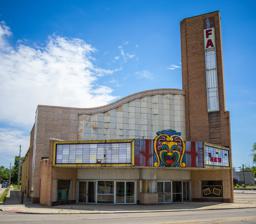
Building: Fairborn Theatre
Country: United States of America
Year built: 1948
United States historic place Fairborn Theatre U.S. National Register of Historic Places Front and northern side Show map of Ohio Show map of the United States Location 34 S. Broad St. , Fairborn, Ohio Coordinates 39°49′10″N 84°1′40″W / 39.81944°N 84.02778°W / 39.81944; -84.02778 Area 1.1 acres (0.45 ha) Built 1948 ( 1948 ) Architect Lloyd Zeller, Herman Hunter; C.W. Fry Construction Company Architectural style Moderne NRHP reference No. 05000755 Added to NRHP July 27, 2005 The Fairborn Theatre is a historic movie theater in the city of Fairborn , Ohio , United States . Built soon after World War II in an Air Force community, it has been named a historic site because of its aviation-themed architecture. Architecture Architects Lloyd Zeller and Herman Hunter designed the theater, which is built of brick on a concrete foundation and covered with an asphalt roof. Built by the C.W. Fry Construction Company, it comprised a thousand-seat theater when it opened in 1948. Located near an Air Force facility, Wright-Patterson Air Force Base , the theater features period aviation-related elements such as an interior painting of soldiers and aircraft of World War II. As an example of Streamline Moderne architecture, the theater includes elements such as streamlining and metal detailing. Its location along State Route 444 makes it an example of Fairborn's automobile-related commercial development. Preservation Chakeres Theatres operated the Fairborn Theatre from 1948 until the early 1970s, when it was temporarily closed to be remodelled into a two-screen operation. Following remodelling, the theater ran until January 2000, when Chakeres ceased operating it; the company retained ownership until 2002, when it donated the building to a Fairborn arts organization. Soon afterward, more than ten years of renovation began; carried on largely by volunteers with a small budget, renovations have included ridding the building of asbestos , roof maintenance, and removing the wall separating the two theater rooms to restore them to their original one-room format. Some of the estimated $5.5 million cost of restoring the theater was paid by the Ohio Department of Development , which in 2010 granted $48,000 American Recovery and Reinvestment Act money to the arts organization. In 2005, the Fairborn Theatre was listed on the National Register of Historic Places , qualifying because of its historically significant architecture. It is one of three register-listed properties in Fairborn, along with the 1924 Bath Township Consolidated School and the 1799 Mercer Log House . References